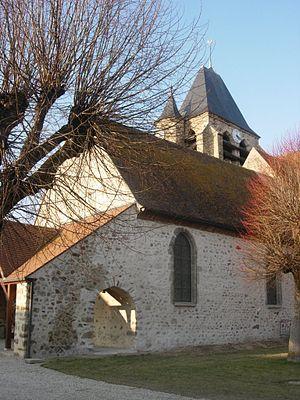
église de Gélannes
Gélannes est une commune française, située dans le département de l'Aube en région Grand Est.